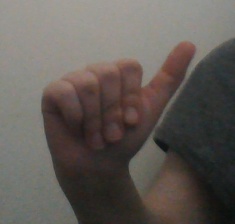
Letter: dhad